Latvian Museum of Photography

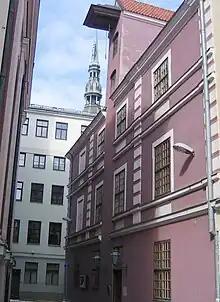
Latvian Museum of Photography

The Latvian Museum of Photography is the only memory institution in Latvia dedicated to the medium of photography. The museum offers a full range of research opportunities, including the collection, archives and library.